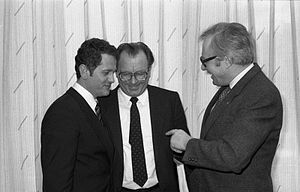
Barschel-affæren
Uwe Barschel (til venstre) 1983, sammen med Lothar Späth og Bernhard Vogel.
Barschel-affæren kaldes en politisk skandale i delstaten Slesvig-Holsten i det daværende Vesttyskland, som blev opdaget i 1987. Den fik sit navn efter den daværende ministerpræsident Uwe Barschel og handlede om forsøg på at manipulere politiske modstandere, herunder SPD's Björn Engholm, i forbindelse med valgkampagnen for delstatsvalget i 1987. Affæren blev også kendt som Kielaffæren og Waterkantgate. Den ses som en af de største politiske skandaler i Tyskland.